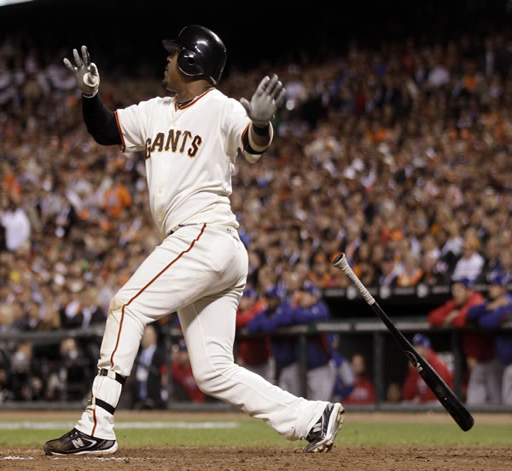
baseball player hits a-run home run during the fifth inning of broadcast genre against sports team .